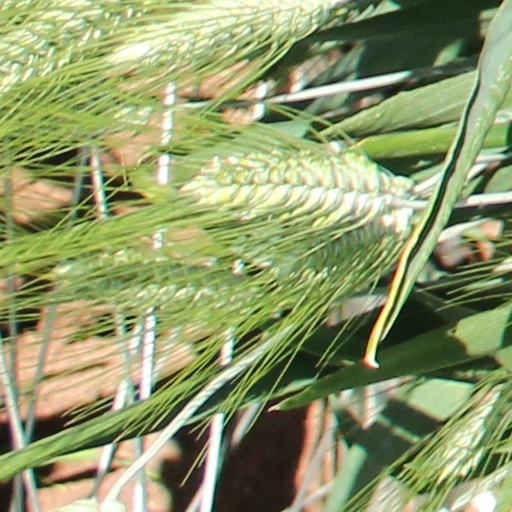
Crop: wheat